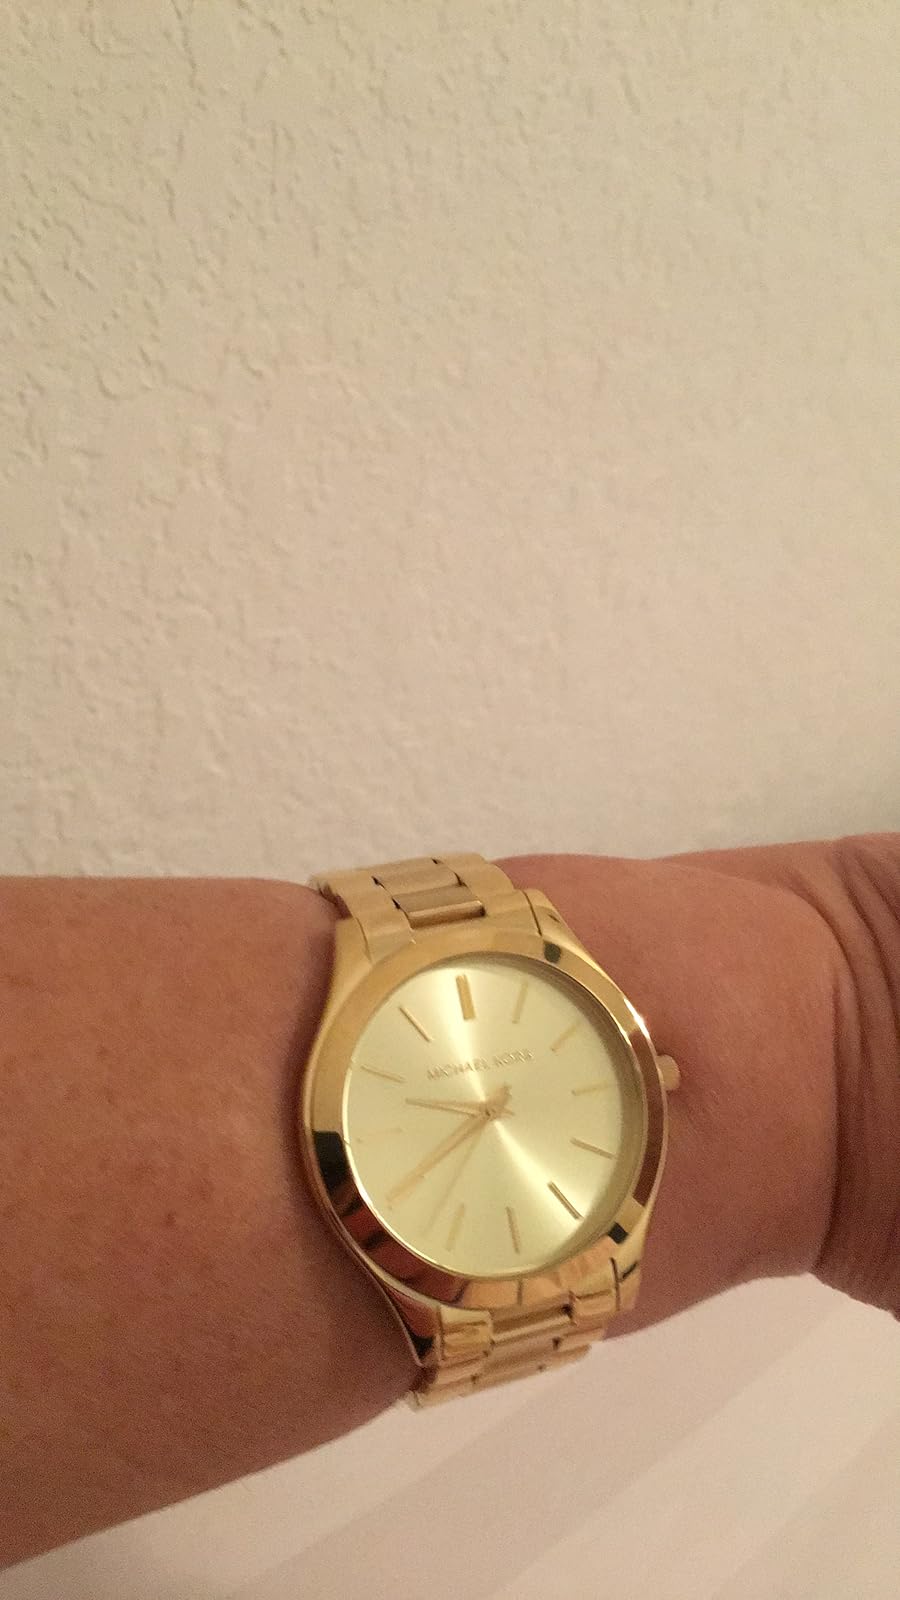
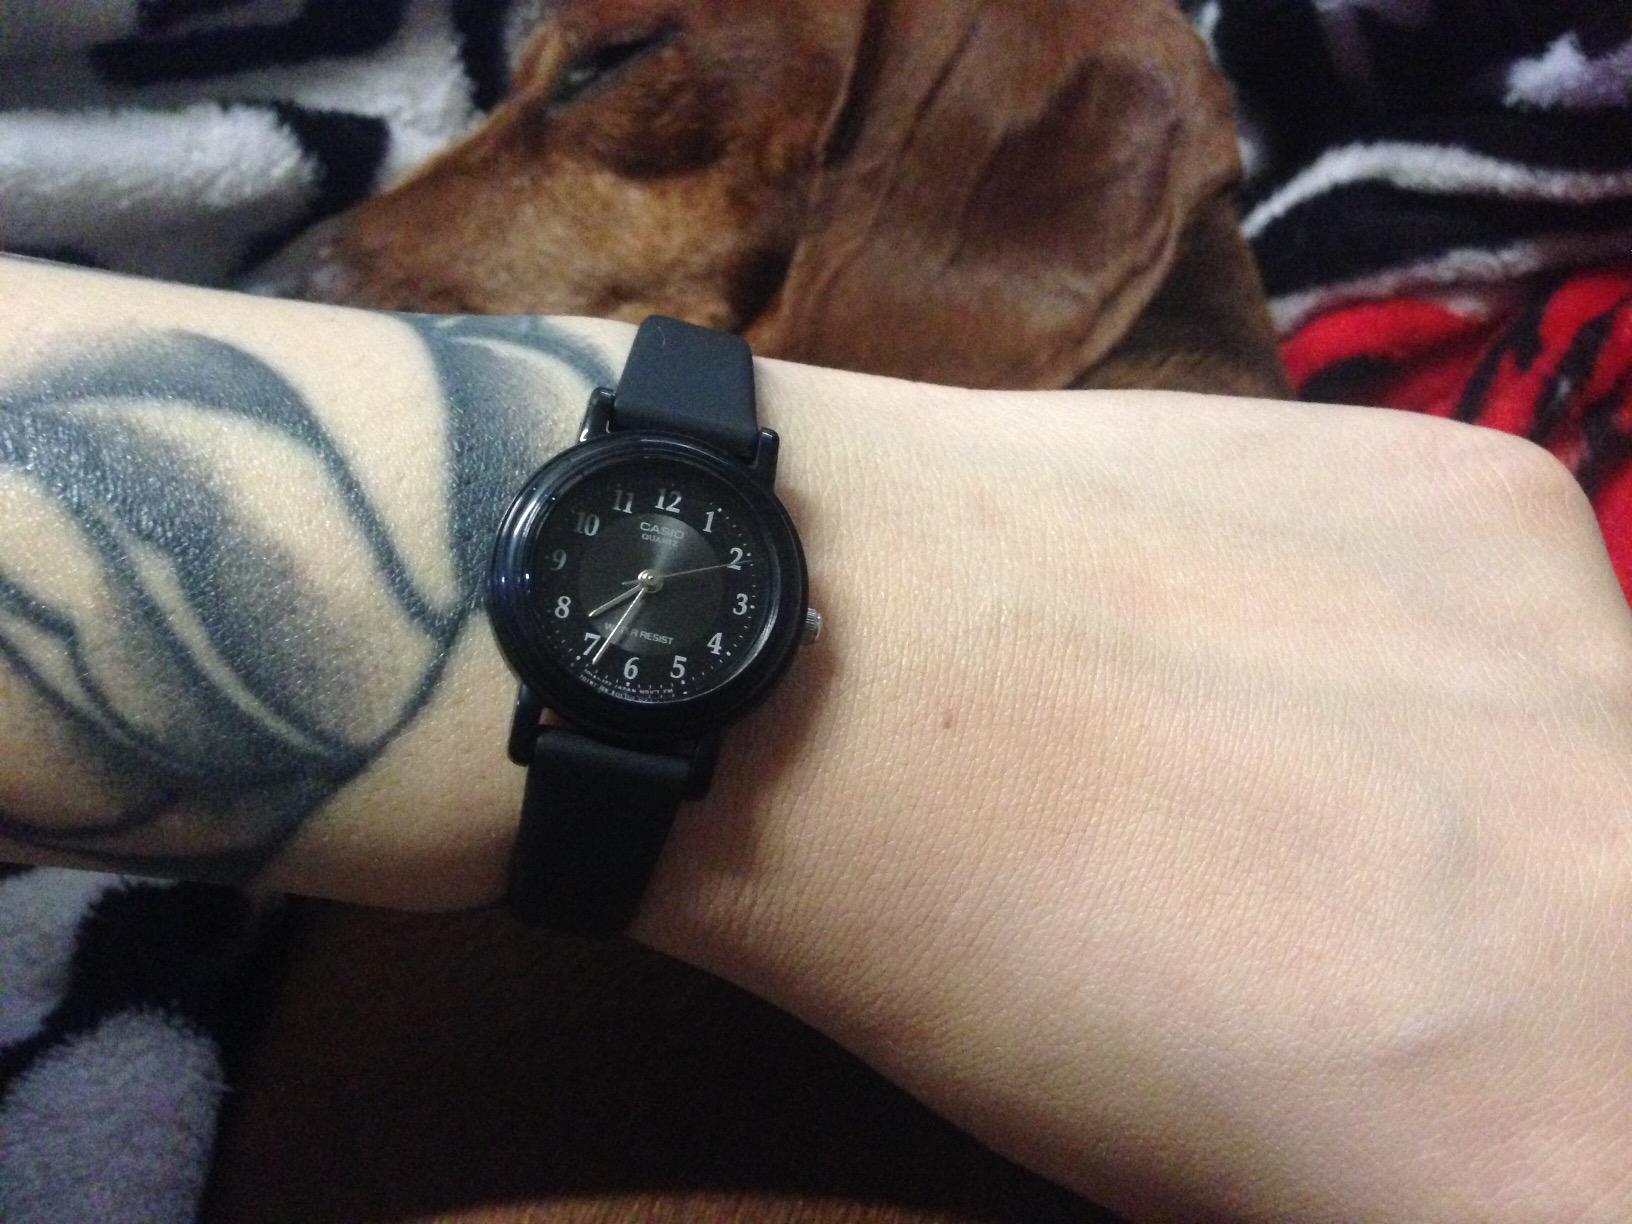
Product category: accessories_watch
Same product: no